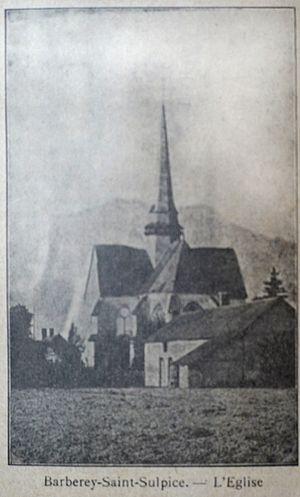
une vue de l'église publiée en 1902.
L'église Saint-Sulpice est une église située à Barberey-Saint-Sulpice, en France.